Tomás Garrido Canabal

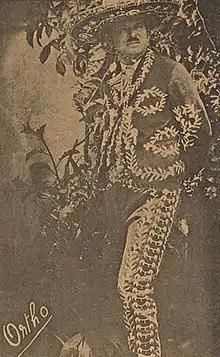
Tomás Garrido Canabal

Tomás Garrido Canabal (September 20, 1891 – April 8, 1943) was a Mexican revolutionary politician, soldier and atheist. Garrido Canabal served as governor of the state of Tabasco from 1920 to 1924 and from 1931 to 1934. He was noted for his anti-Catholicism; during his term, he led persecutions against the Church in his state, killing many priests and laymen and driving the remainder underground.